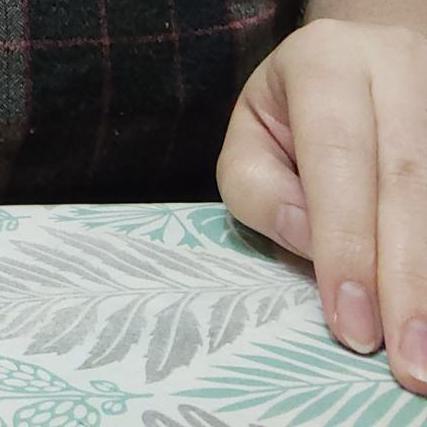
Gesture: no_gesture